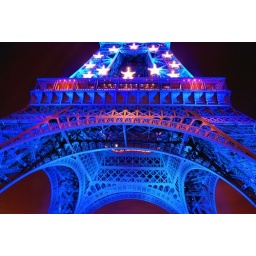
The Eiffel Tower in Euro dress blue